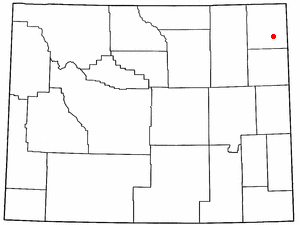
Sundance (Wyoming)
Sundances beliggenhed i Wyoming
Sundance er en amerikansk by og administrativt centrum for det amerikanske county Crook County i staten Wyoming. I 2000 havde byen et indbyggertal på 1.161.